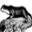
Label: otter